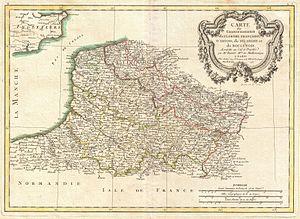
La Picardie est une ancienne région administrative française, créée par décret du 2 juin 1960, regroupant les départements de l'Aisne, de l'Oise et de la Somme, dont le chef-lieu était Amiens. Dans le cadre de la réforme territoriale de 2015, la région Picardie a fusionné avec la région Nord-Pas-de-Calais, le 1ᵉʳ janvier 2016. Le nom de la nouvelle région ainsi formée est Hauts-de-France, après avoir été provisoirement Nord-Pas-de-Calais-Picardie.